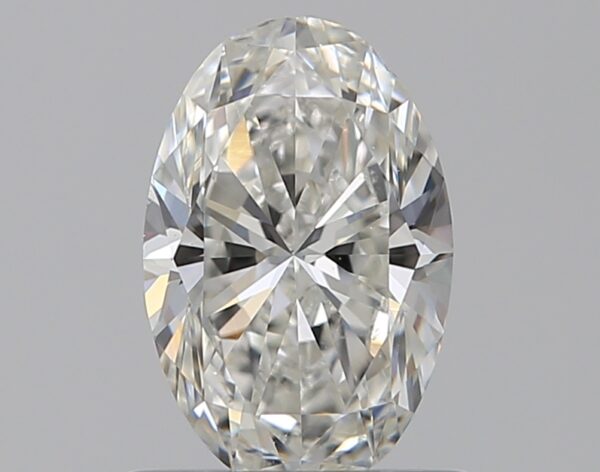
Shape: oval
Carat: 0.72
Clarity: VS1
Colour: G
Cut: EX
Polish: EX
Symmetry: VG
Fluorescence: ST
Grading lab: GIA
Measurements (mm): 7.39 x 4.81 x 3.02